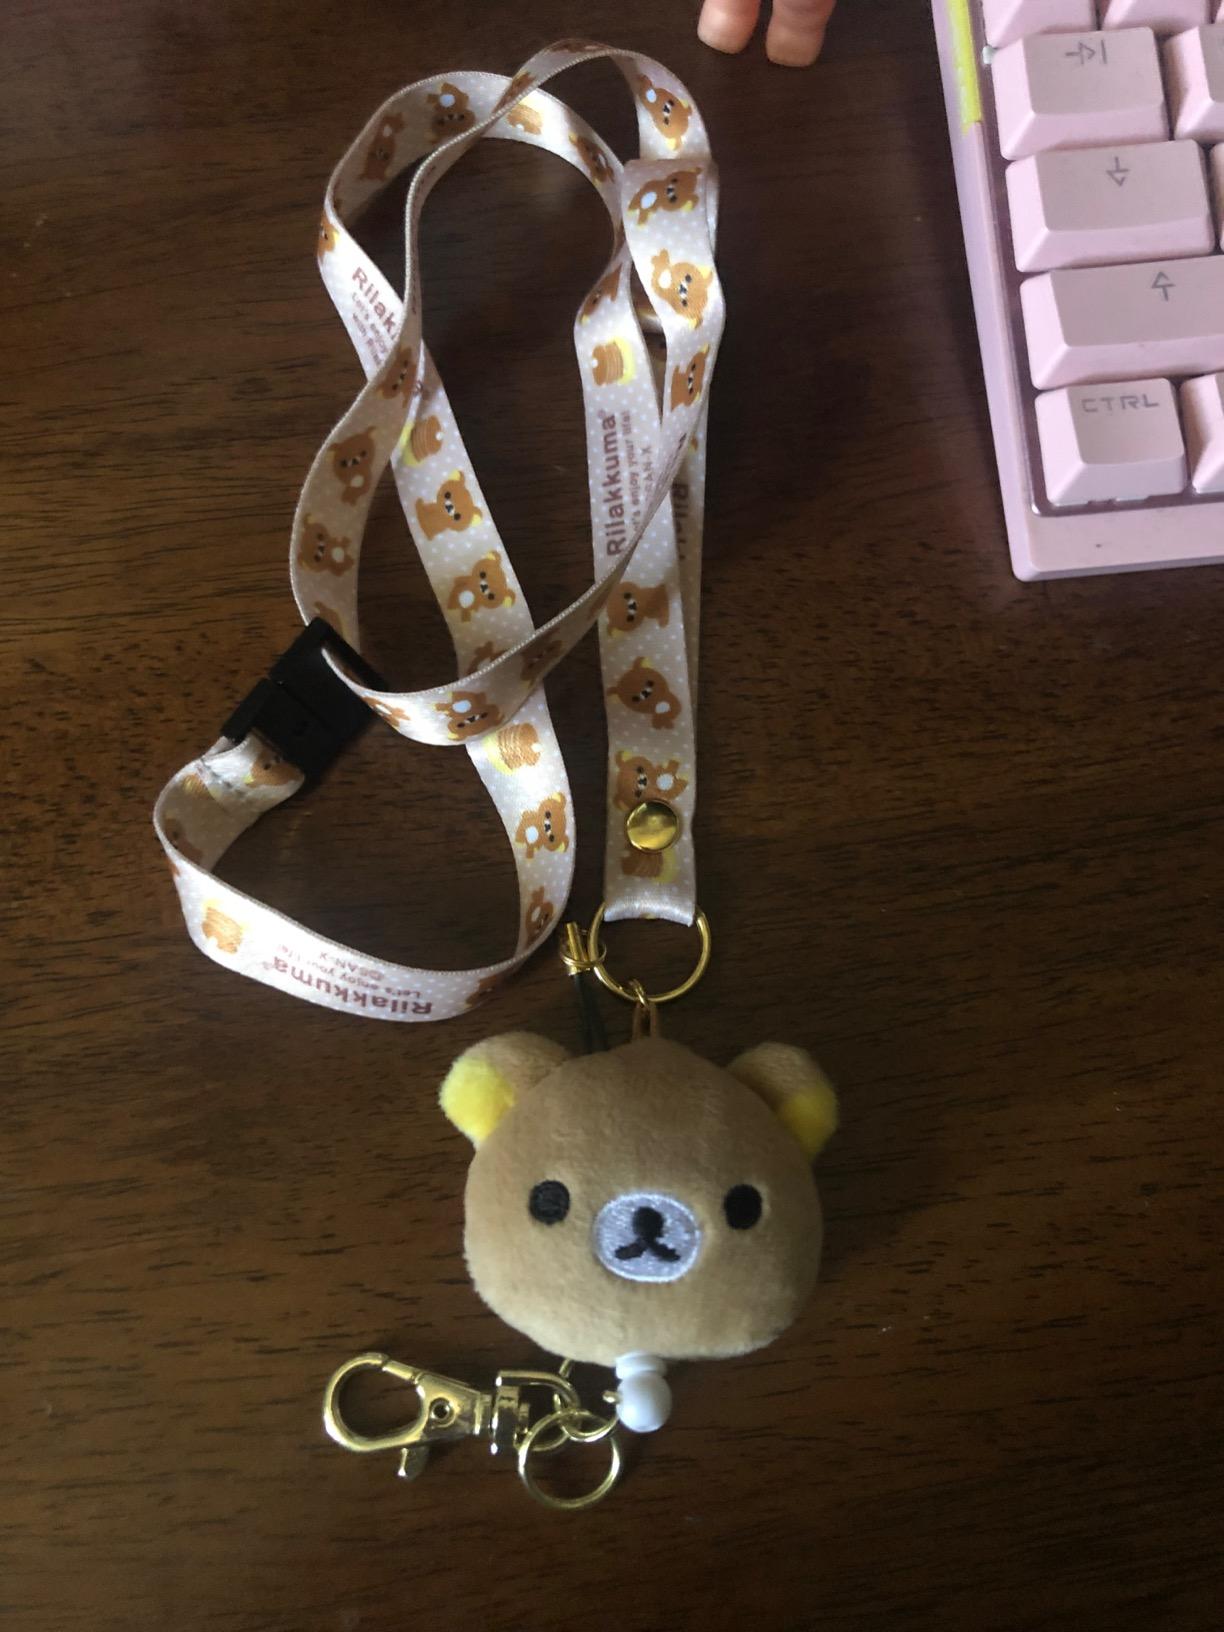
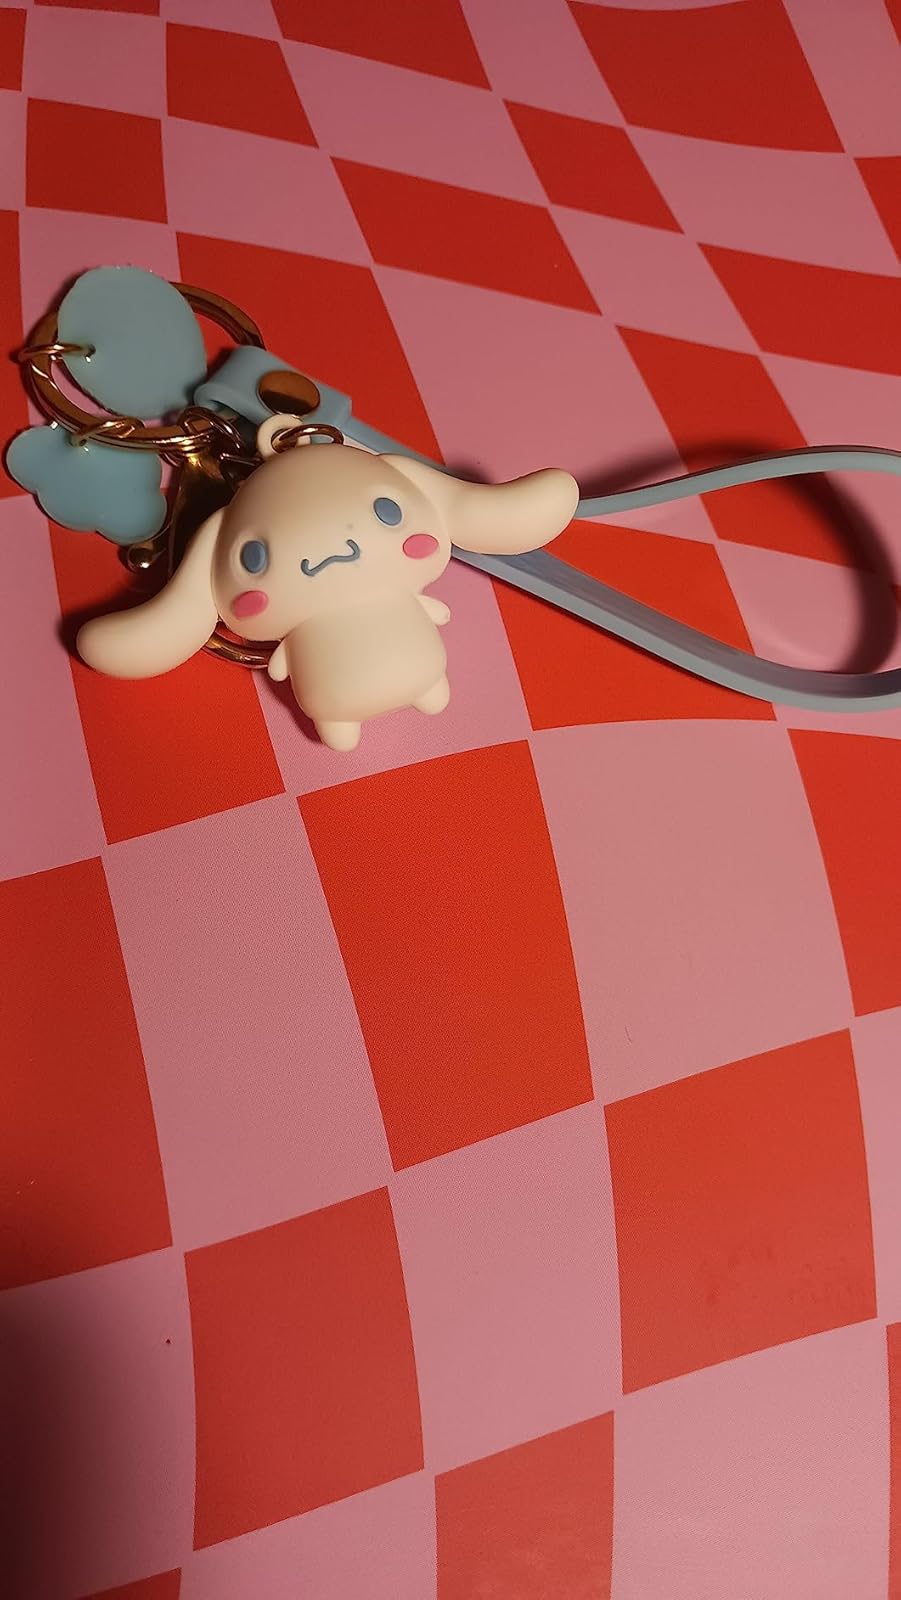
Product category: accessories_keychain
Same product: no